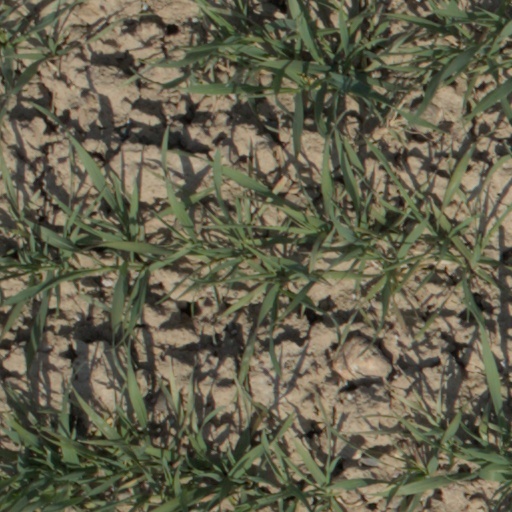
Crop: wheat